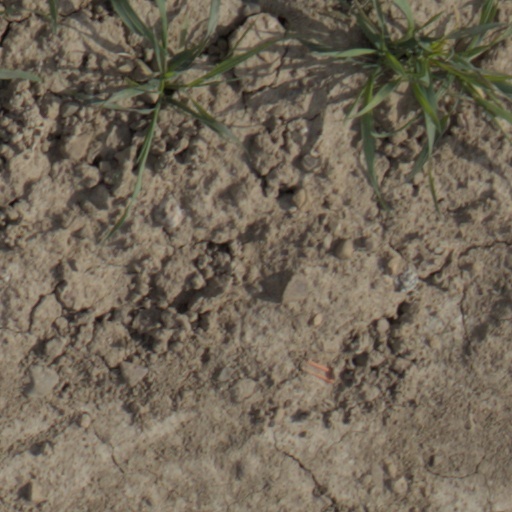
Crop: wheat